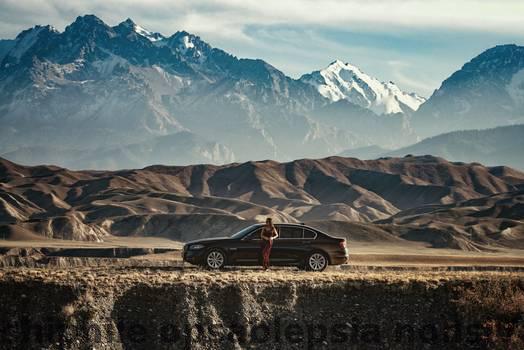
Label: Watermark